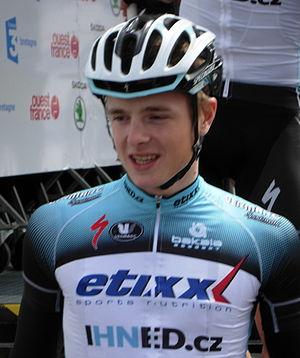
Tour de Bretagne 2013 - Petr Vakoč lors de la présentation des équipes au départ de la deuxième étape à Ploemel
Petr Vakoč, né le 11 juillet 1992 à Prague, est un coureur cycliste tchèque, membre de l'équipe Alpecin-Fenix.